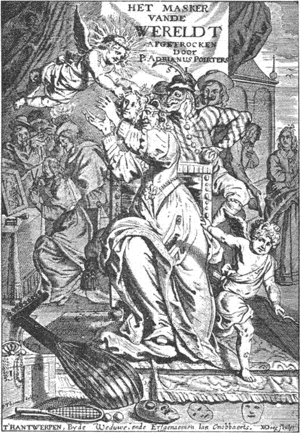
Adriaen Poirters, né le 2 novembre 1605 à Oosterwijk près d'Herentals, dans la Campine, ou à Oisterwijk en Brabant-Septentrional, et mort le 4 juillet 1674 à Malines, était un prêtre jésuite et écrivain néerlandais, auteur de quelques morceaux latins, mais surtout d'un grand nombre de poésies morales et religieuses, en langue néerlandaise, qui avaient un grand succès en Brabant.